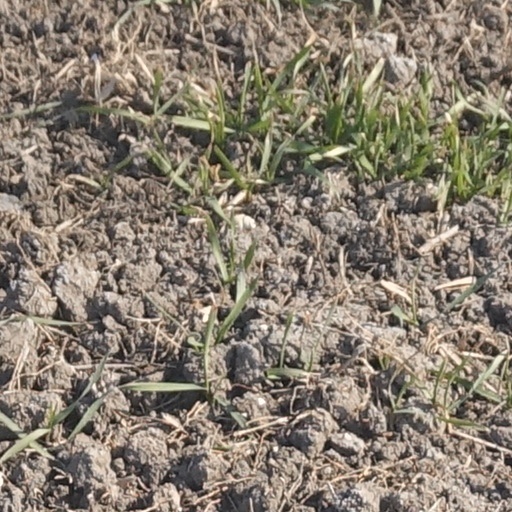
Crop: wheat